Kamal Jumblatt

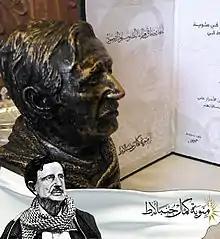
Kamal Jumblatt Centennial

Jumblatt chaired the Afro-Asian People's Conference in 1960 and founded the same year, the National Struggle Front (NSF) (جبهة النضال الوطني), a movement which gathered a large number of nationalist deputies. That same year, he was reelected Deputy for the fifth time and the NSF won 11 seats within the Lebanese Parliament. From 1960 to 1961 he was Minister for the second time, for the National Education portfolio and then in 1961, he was appointed Minister of Public Work and Planning. From 1961 to 1964 he served as Interior Minister.